Isabel Grenfell Quallo

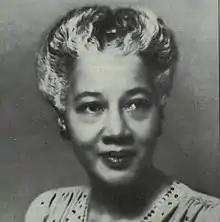
Quallo, circa 1940

Isabel Grenfell Quallo (4 April 1893 – 21 September 1985) was a Congolese-born British-American domestic worker and community activist known for her involvement in the development of Druid Heights, in Marin County, California. Born in the Congo Free State, she was educated in England and then moved with her mother to Kingston, Jamaica. Marrying at 16, she immigrated with her husband to New York City in 1914. Struggling with racism and her husband's mental illness, she supported her children by working as a domestic and waitress. Through contacts in the theater district, she made the acquaintance of writer Elsa Gidlow, becoming her lover for ten years. In their last two years together, Elsa purchased 5 acres of land south of Muir Woods. She then split the property with builder and jazz musician Roger Somers, and his wife Mary, and, initially with Isabel's help, they fostered an atmosphere which would attract many of those involved in countercultural movements, active in the United States between 1950 and 1970.